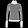
Label: Pullover